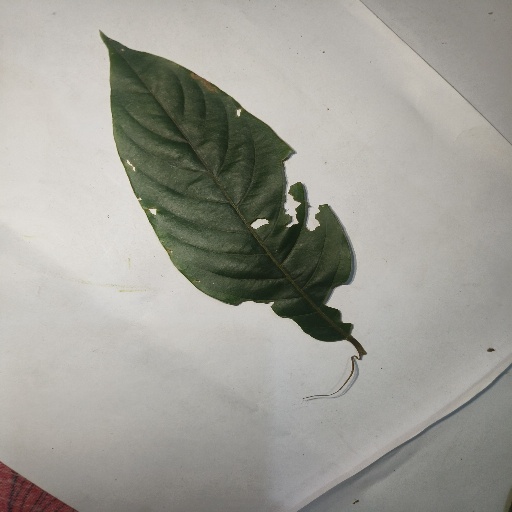
Species: HariTaki
Leaf condition: Bacterial Spot